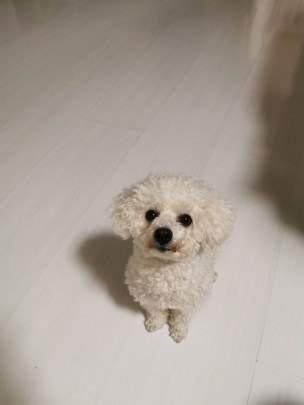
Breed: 3083-n000117-Bichon_Frise